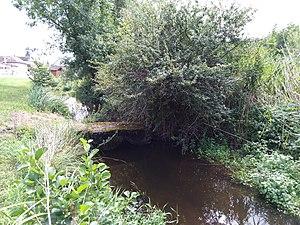
Canal de Boiron au Bouchage
Le Bouchage est une commune française située dans le département de l'Isère en région Auvergne-Rhône-Alpes.